John Michael Wright

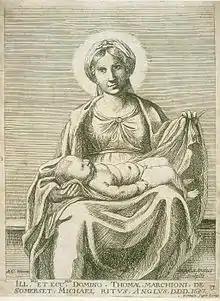
"The Virgin and Child" (1647) after Annibale Carracci. Wright's earliest known Scottish work, dedicated to the Marquess of Somerfield. Hunterian Collection

There is evidence to suggest that Wright went to France following his apprenticeship, however his eventual destination was Italy. It is possible that he arrived in Rome as early as 1642 in the entourage of James Alban Gibbes (a scholar of English descent), but he was certainly resident there from 1647. Although details of his time there are sketchy, his skills and reputation increased so much so that by 1648 he had become a member of the prestigious Accademia di San Luca (where he is recorded as ""Michele Rita, pittore inglese""). At that time, the Accademia included numbers of established Italian painters as well as illustrious foreigners including the French Nicolas Poussin and Spaniard Diego Velázquez. On 10 February that year he was elected to the "Congregazione dei Virtuosi al Pantheon", a charitable body promoting the Roman Catholic faith through art, which hosted an annual exhibition in the Pantheon.